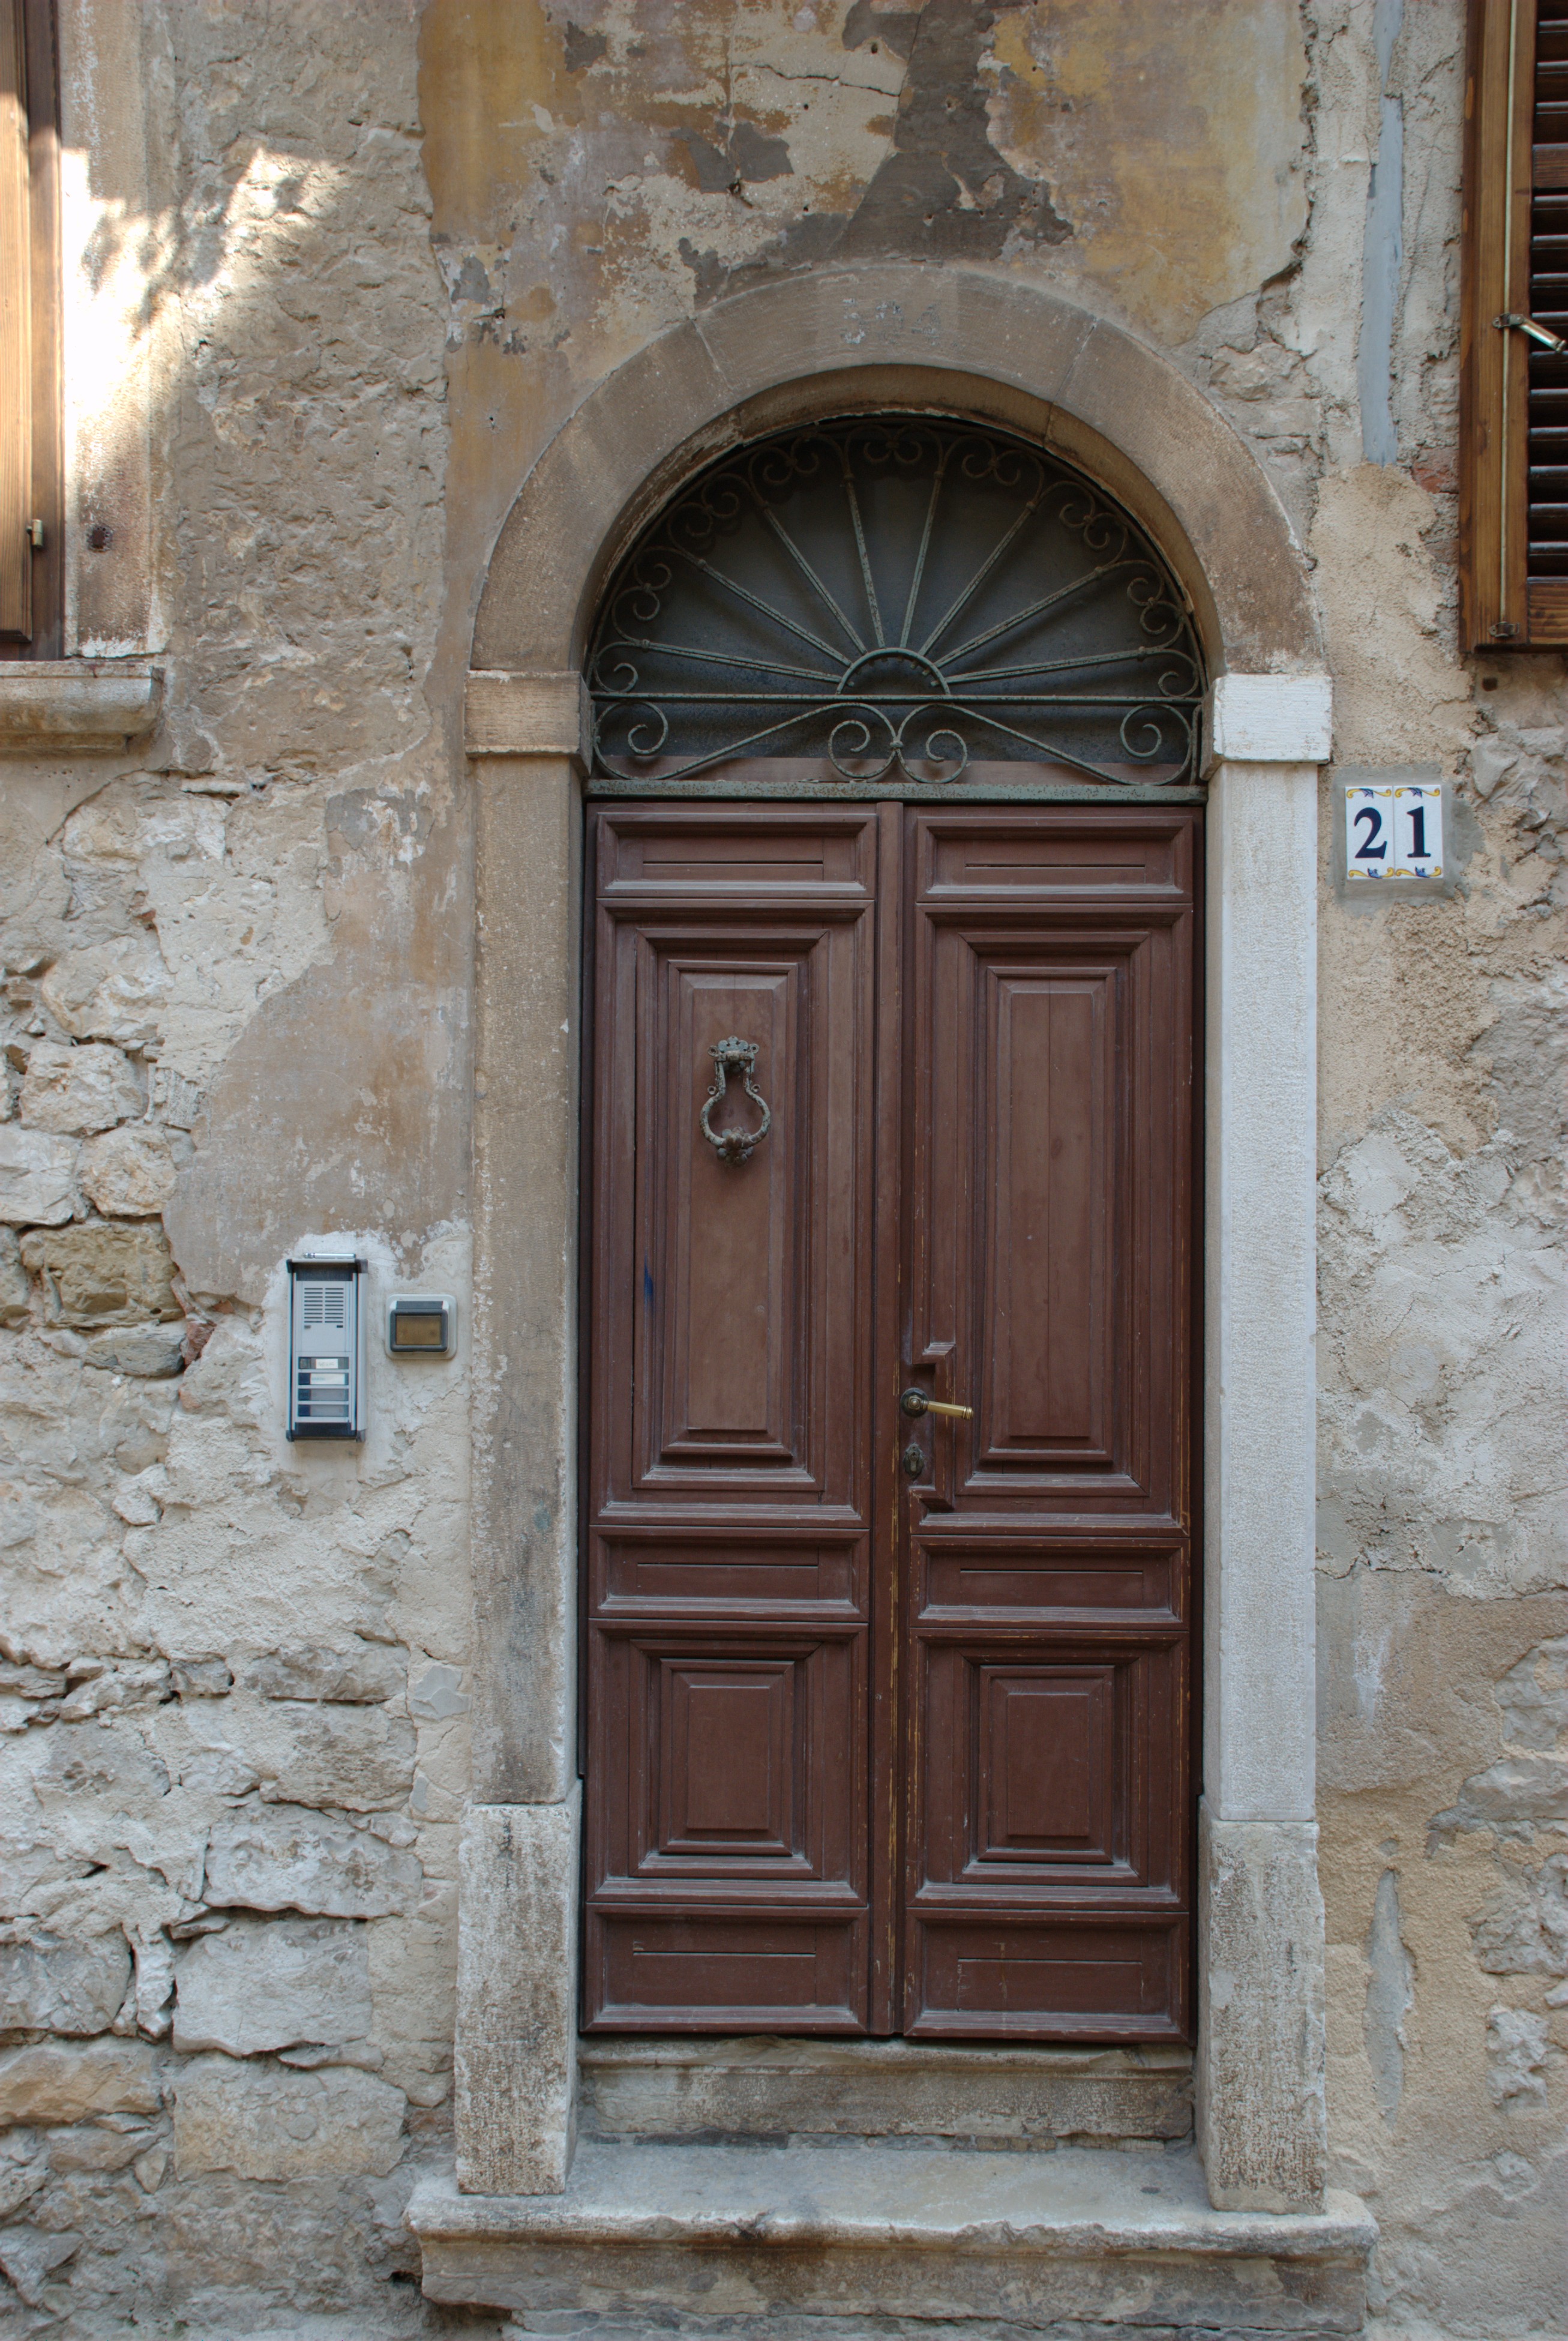
architecture, wood, window, town, city, cityscape, europe, arch, facade, nikon, door, cool image, croatia, d80, istria, adriatic, nikond80, rovigno, rovinj, jadran, istra